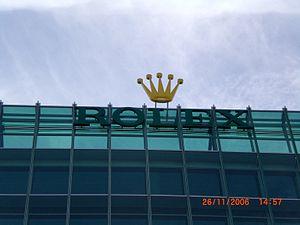
Depuis 1976, par le prix Rolex, l'entreprise Rolex encourage des personnes qu'elle juge exceptionnelles pour avoir eu le courage et la conviction de relever des défis majeurs et bénéfiques. Les personnes ainsi mises en avant sont des femmes et des hommes ayant un esprit d'entreprise.